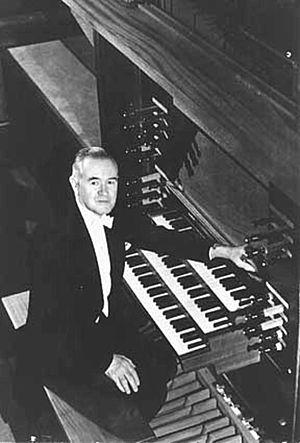
E. Power Biggs - Edward George Power Biggs, né le 29 mars 1906 à Westcliff-on-Sea, Angleterre, décédé le 10 mars 1977 à Cambridge, est un organiste de concert anglais naturalisé américain en 1937.